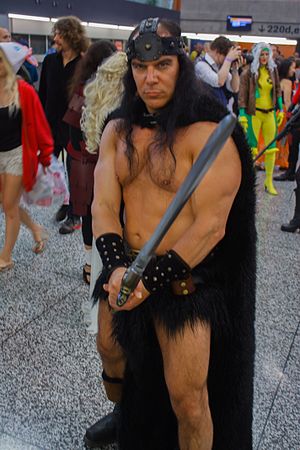
Conan the Barbarian (film)
Person udklædt som Conan the Barbarian fra filmen
Conan the Barbarian er en amerikansk fantasyfilm fra 1982 instrueret af John Milius. Filmen er skrevet af Oliver Stone og John Milius. Den er baseret på historier fra 1930'erne af Robert E. Howard som skabte figuren Conan the Barbarian.